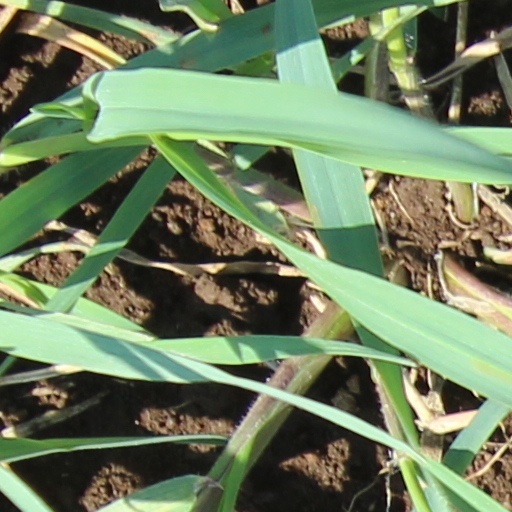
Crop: wheat